Carlos López Puccio

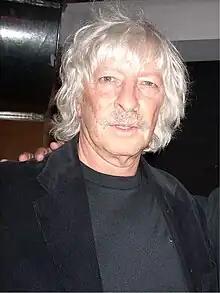
Carlos López Puccio at Les Luthiers' 40th anniversary party

Carlos Alberto Daniel López Puccio (born 9 October 1946 in Rosario, Argentina) is an Argentinian multi-instrumentalist, orchestral and choral conductor, composer, singer, arranger and one of the current members of Les Luthiers.